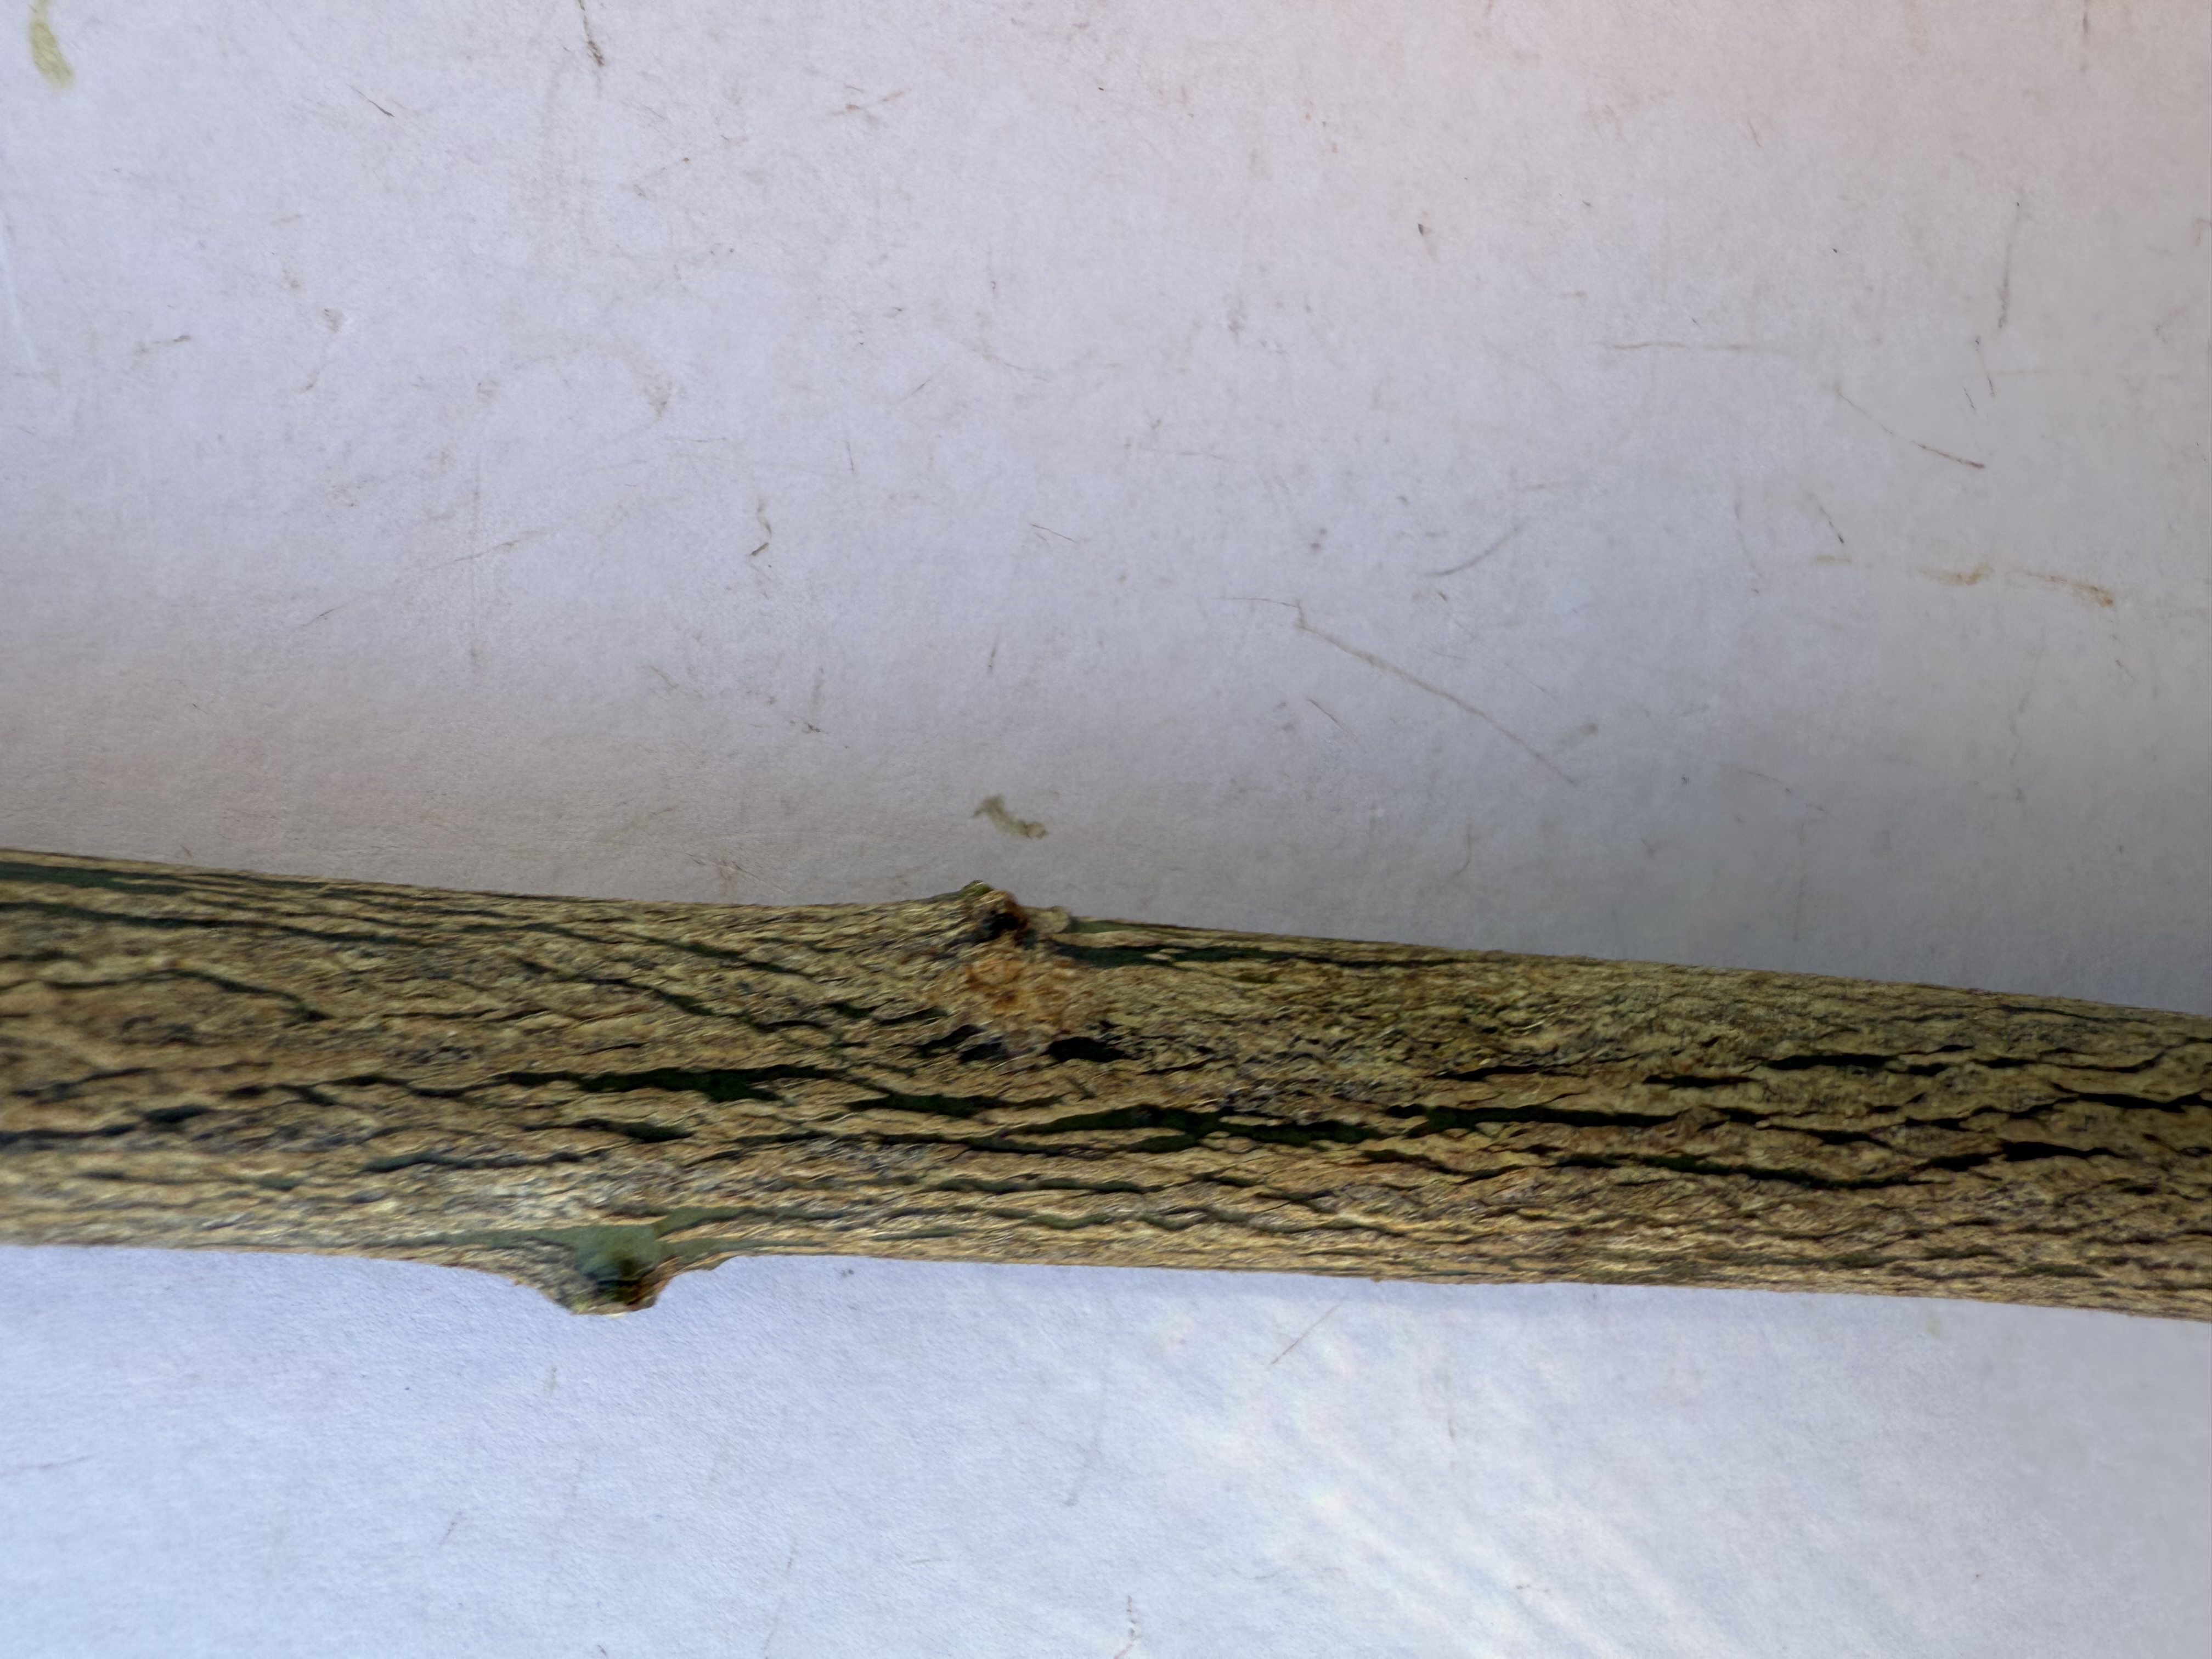
Variety: Orange